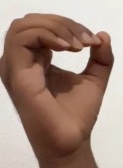
ASL sign: O